Battle of Carberry Hill

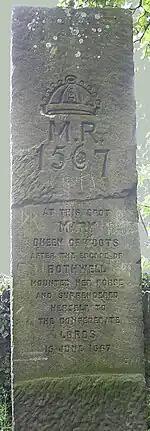
Commemorative Stane at Carberry marking the site of the conflict

With only the support of the Hamiltons, Queen Mary and Bothwell left Fa'side Castle on the morning of 15 June 1567 and took position on the nearby field of battle at Carberry Hill against her enemies, the rebel Confederate Lords. Mary's army, according to John Knox, took their position at Carberry Hill in an entrenchment made by the English for the Battle of Pinkie twenty years before. They were armed with cannon and pole-arms brought from Dunbar Castle. According to a letter sent to the Archbishop of Glasgow, the Queen had 200 "hagbutters" commanded by Captains Alexander Stewart and Hew Lauder of her royal guard. Seven or eight cannon were brought from Dunbar Castle to defend the Queen's position at the "auld fort" by Fawside Castle. Bothwell's men had also brought 300 pikes from the armoury at Dunbar. After the surrender these weapons were captured and dispersed, and in September 1567 the Scottish Privy Council wrote to the villages around Carberry asking for their return.